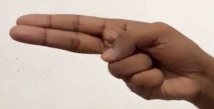
ASL sign: H